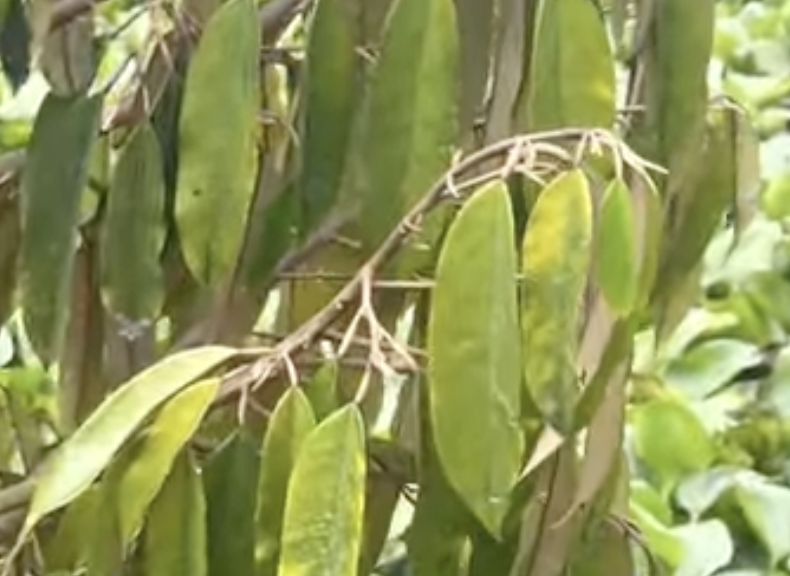
Label: yellow_leaf